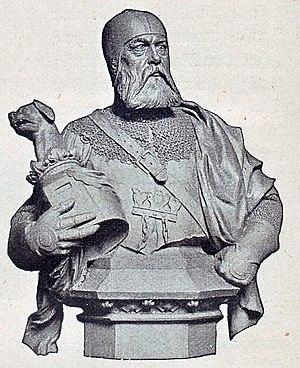
Jean II est burgrave de Nuremberg de 1332 à sa mort.